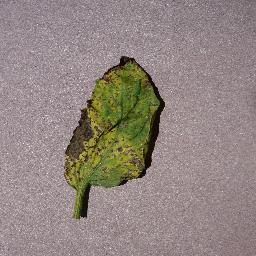
Label: Tomato___Septoria_leaf_spot